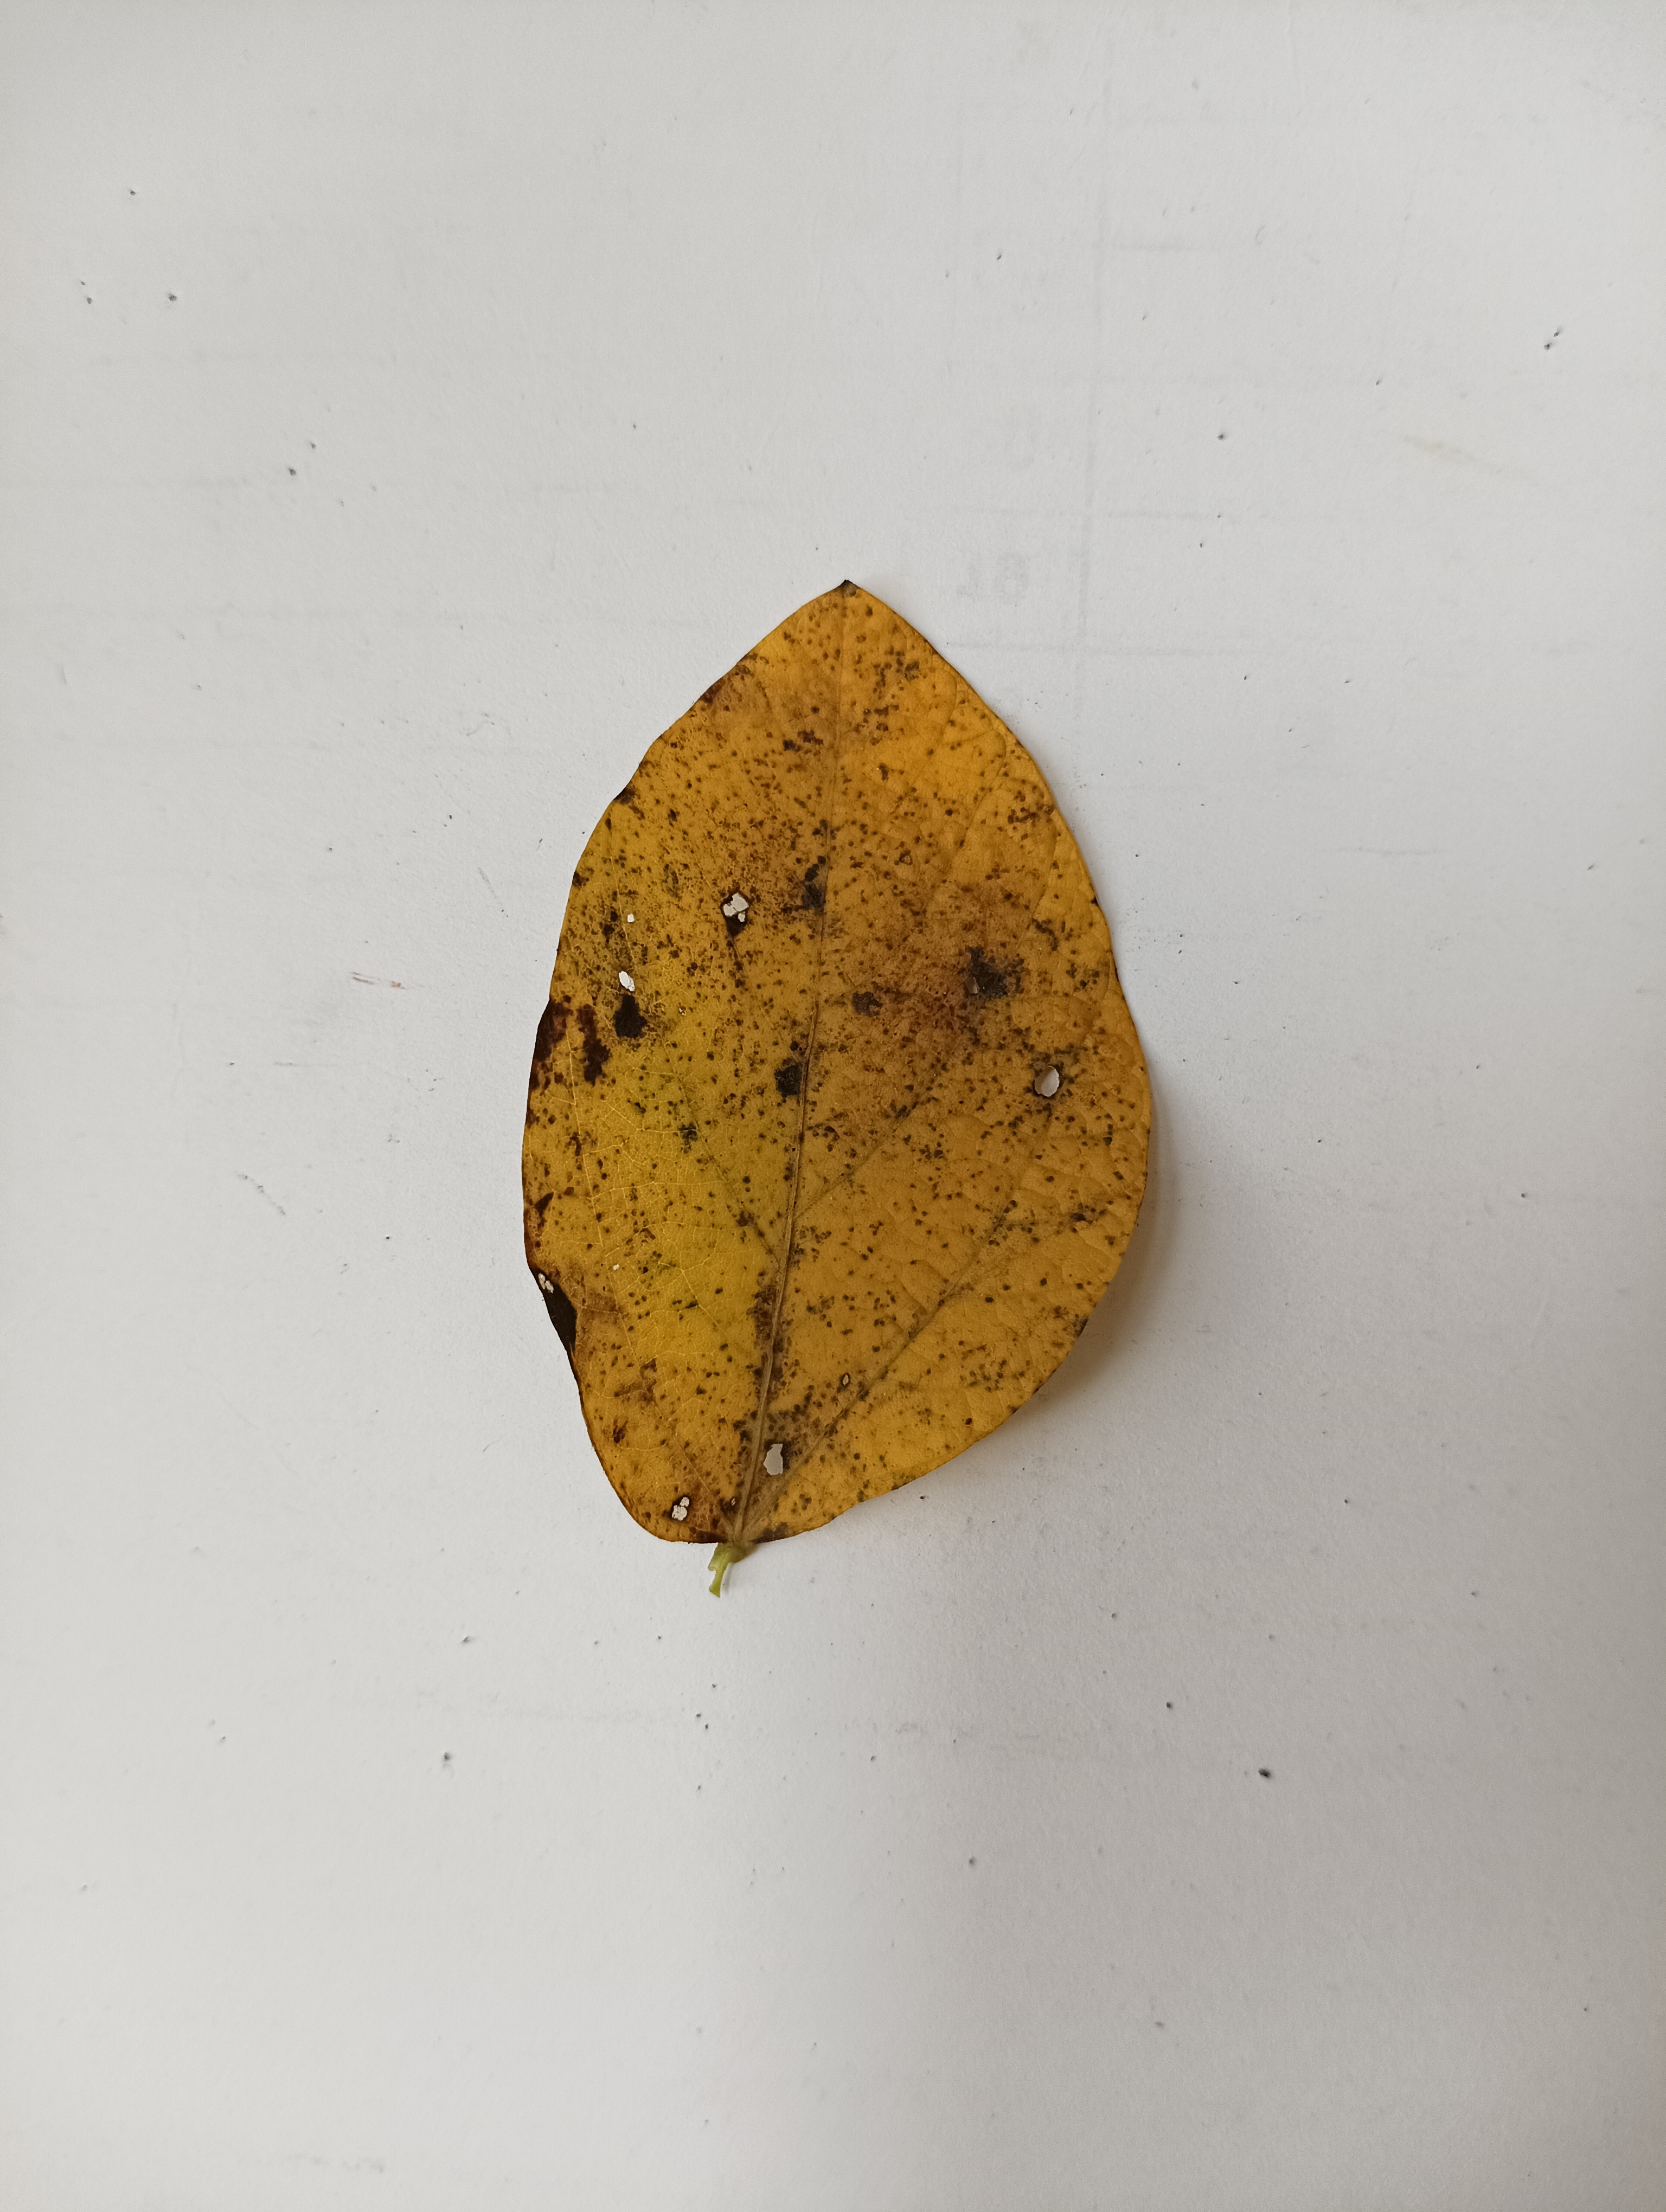
Label: Vein Necrosis